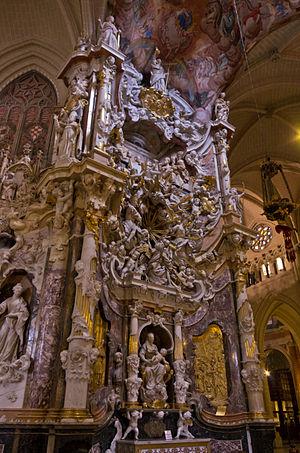
Narciso Tomé est un sculpteur, architecte et peintre baroque espagnol. Il s'éloigne du style churrigueresque pour une utilisation simultanée de plusieurs arts dans ses réalisations, un procédé qui connaîtra un grand succès.